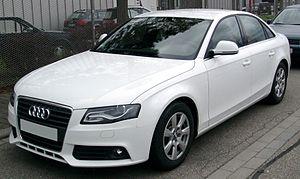
Le marché automobile français des voitures particulières en 2008 s'est établi à 2 050 289 unités vendues, soit une baisse de 0,7 % par rapport à 2007.
Une familiale routière, ou simplement familiale ou routière, est une automobile du segment D, plus grande et généralement plus puissante qu'une familiale compacte mais plus petite qu'une grande routière. Elles sont faites pour le transport sur de plus longues distances de cinq à six personnes. En Europe, leur taille varie en moyenne de 4,60 m à 4,90 m.